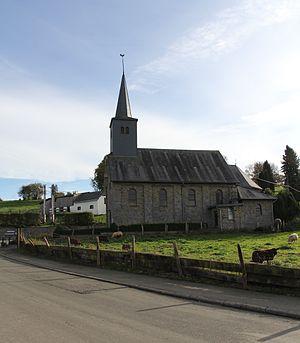
Valender est un village de la commune belge d'Amblève située en Communauté germanophone et en Région wallonne dans la province de Liège.